List of Celtic F.C. records and statistics

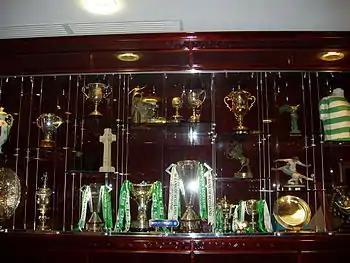
Photo of trophy case within the Celtic Park trophy room, several of the trophies draped in green and white coloured ribbons

Celtic Football Club are a Scottish professional association football club based in Glasgow. They have played at their home ground, Celtic Park, since 1892. Celtic were founding members of the Scottish Football League in 1890, and the Scottish Premier League in 1998 as well as the Scottish Professional Football League in 2013.